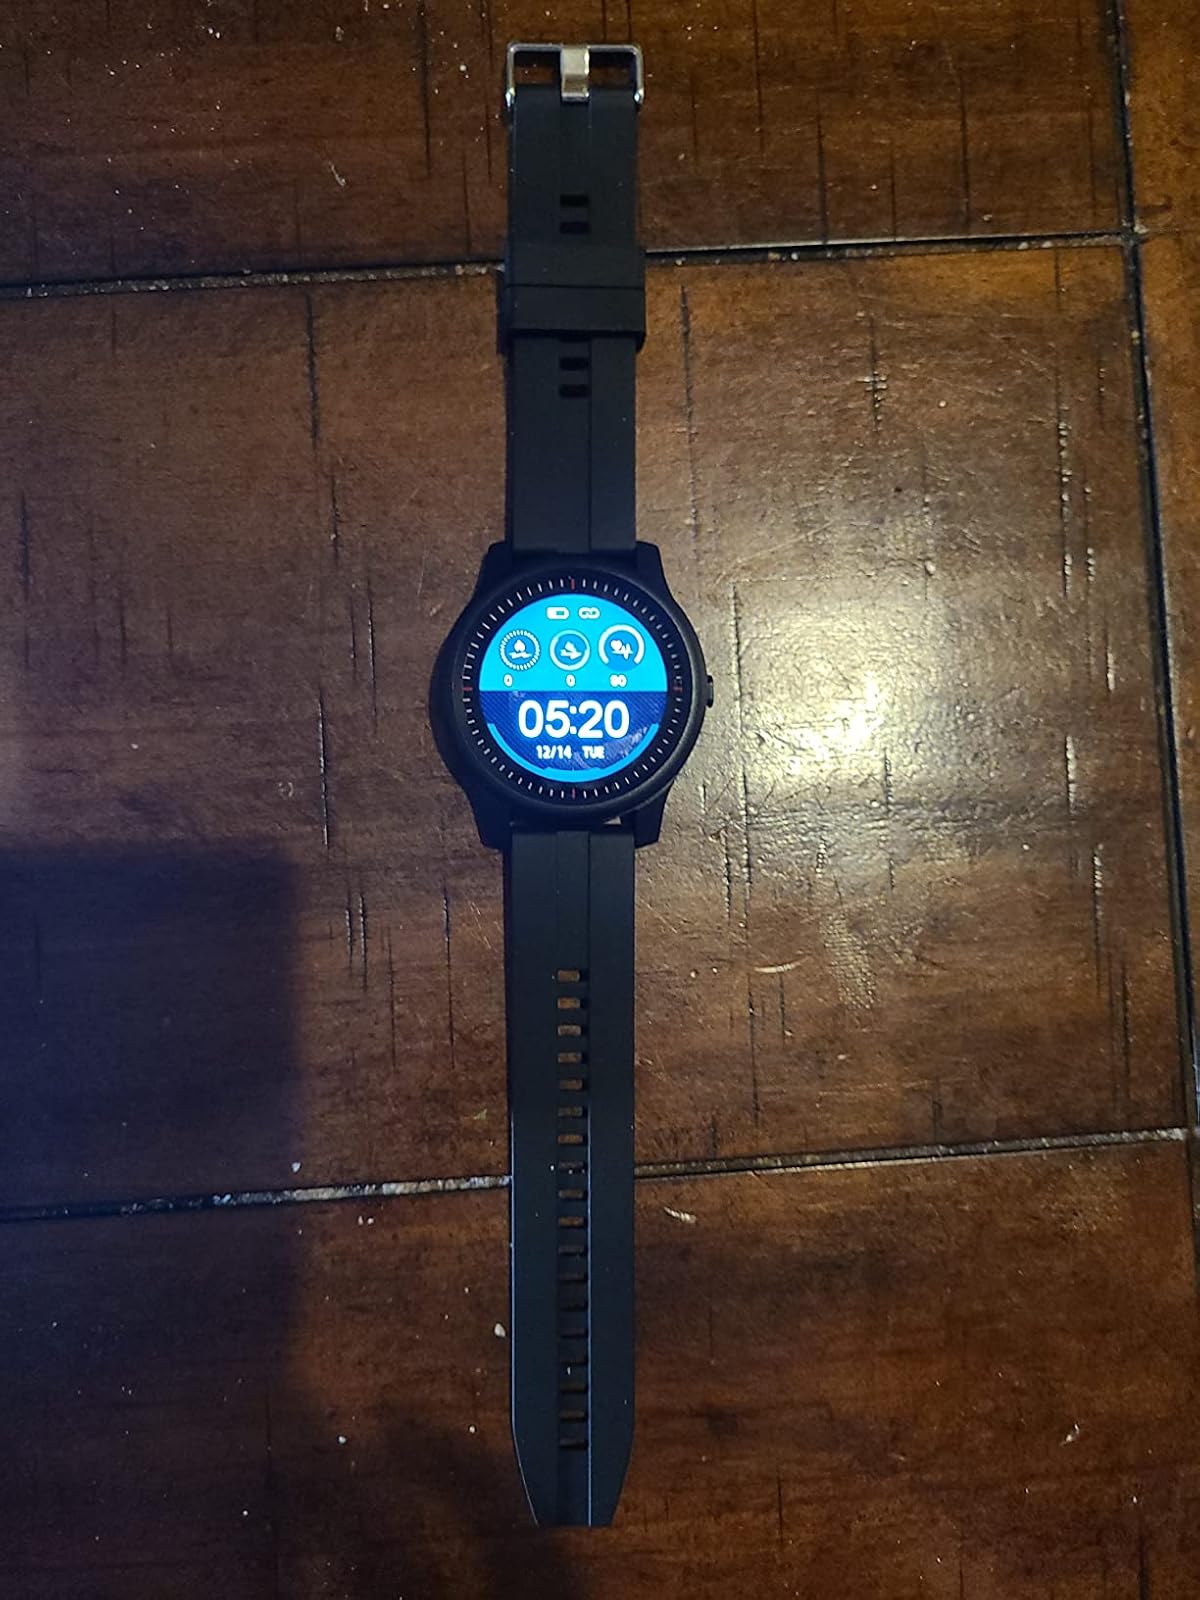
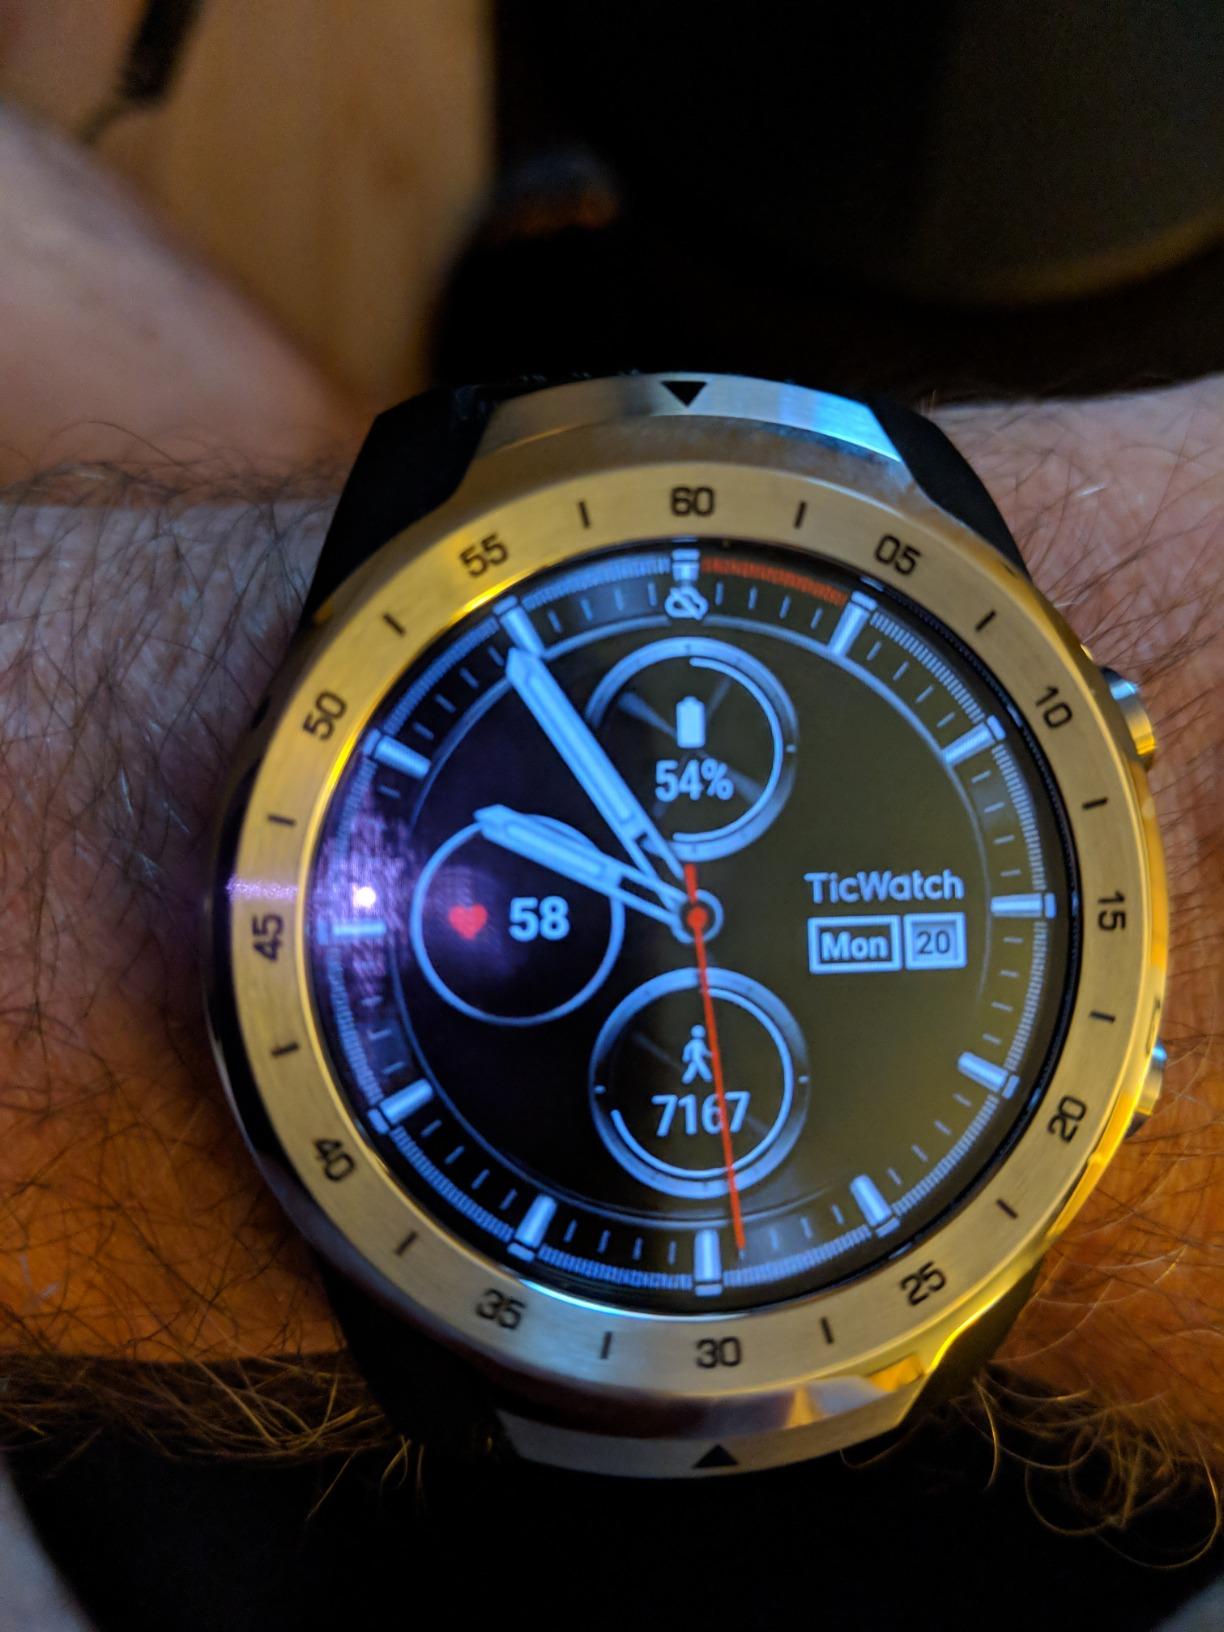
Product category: smartwatch
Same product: no